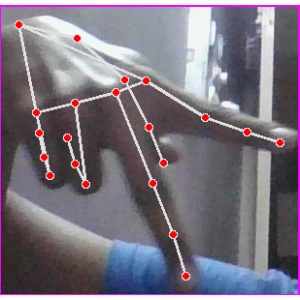
अक्षर: प